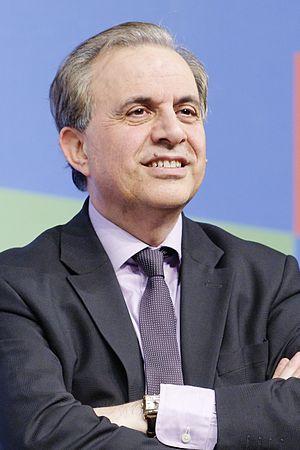
Roger Karoutchi à un meeting de la campagne de l'UMP pour les élections régionales de 2010 à Issy-les-Moulineaux.
Roger Karoutchi, né le 26 août 1951 à Casablanca, est un homme politique français.
Cet article recense, par ordre chronologique, les diplomates qui ont occupé le poste de représentant permanent de la France auprès de l'Organisation de coopération et de développement économiques à Paris. Ils ont rang et prérogatives d'ambassadeur.
Cet article donne la liste des 348 sénateurs de la période comprise entre les deux élections sénatoriales, soit élus à l'issue des élections sénatoriales de 2014 ou 2017, soit suppléant les élus ayant été nommés au gouvernement ou décédés, soit élus à l'occasion d'élections sénatoriales partielles.